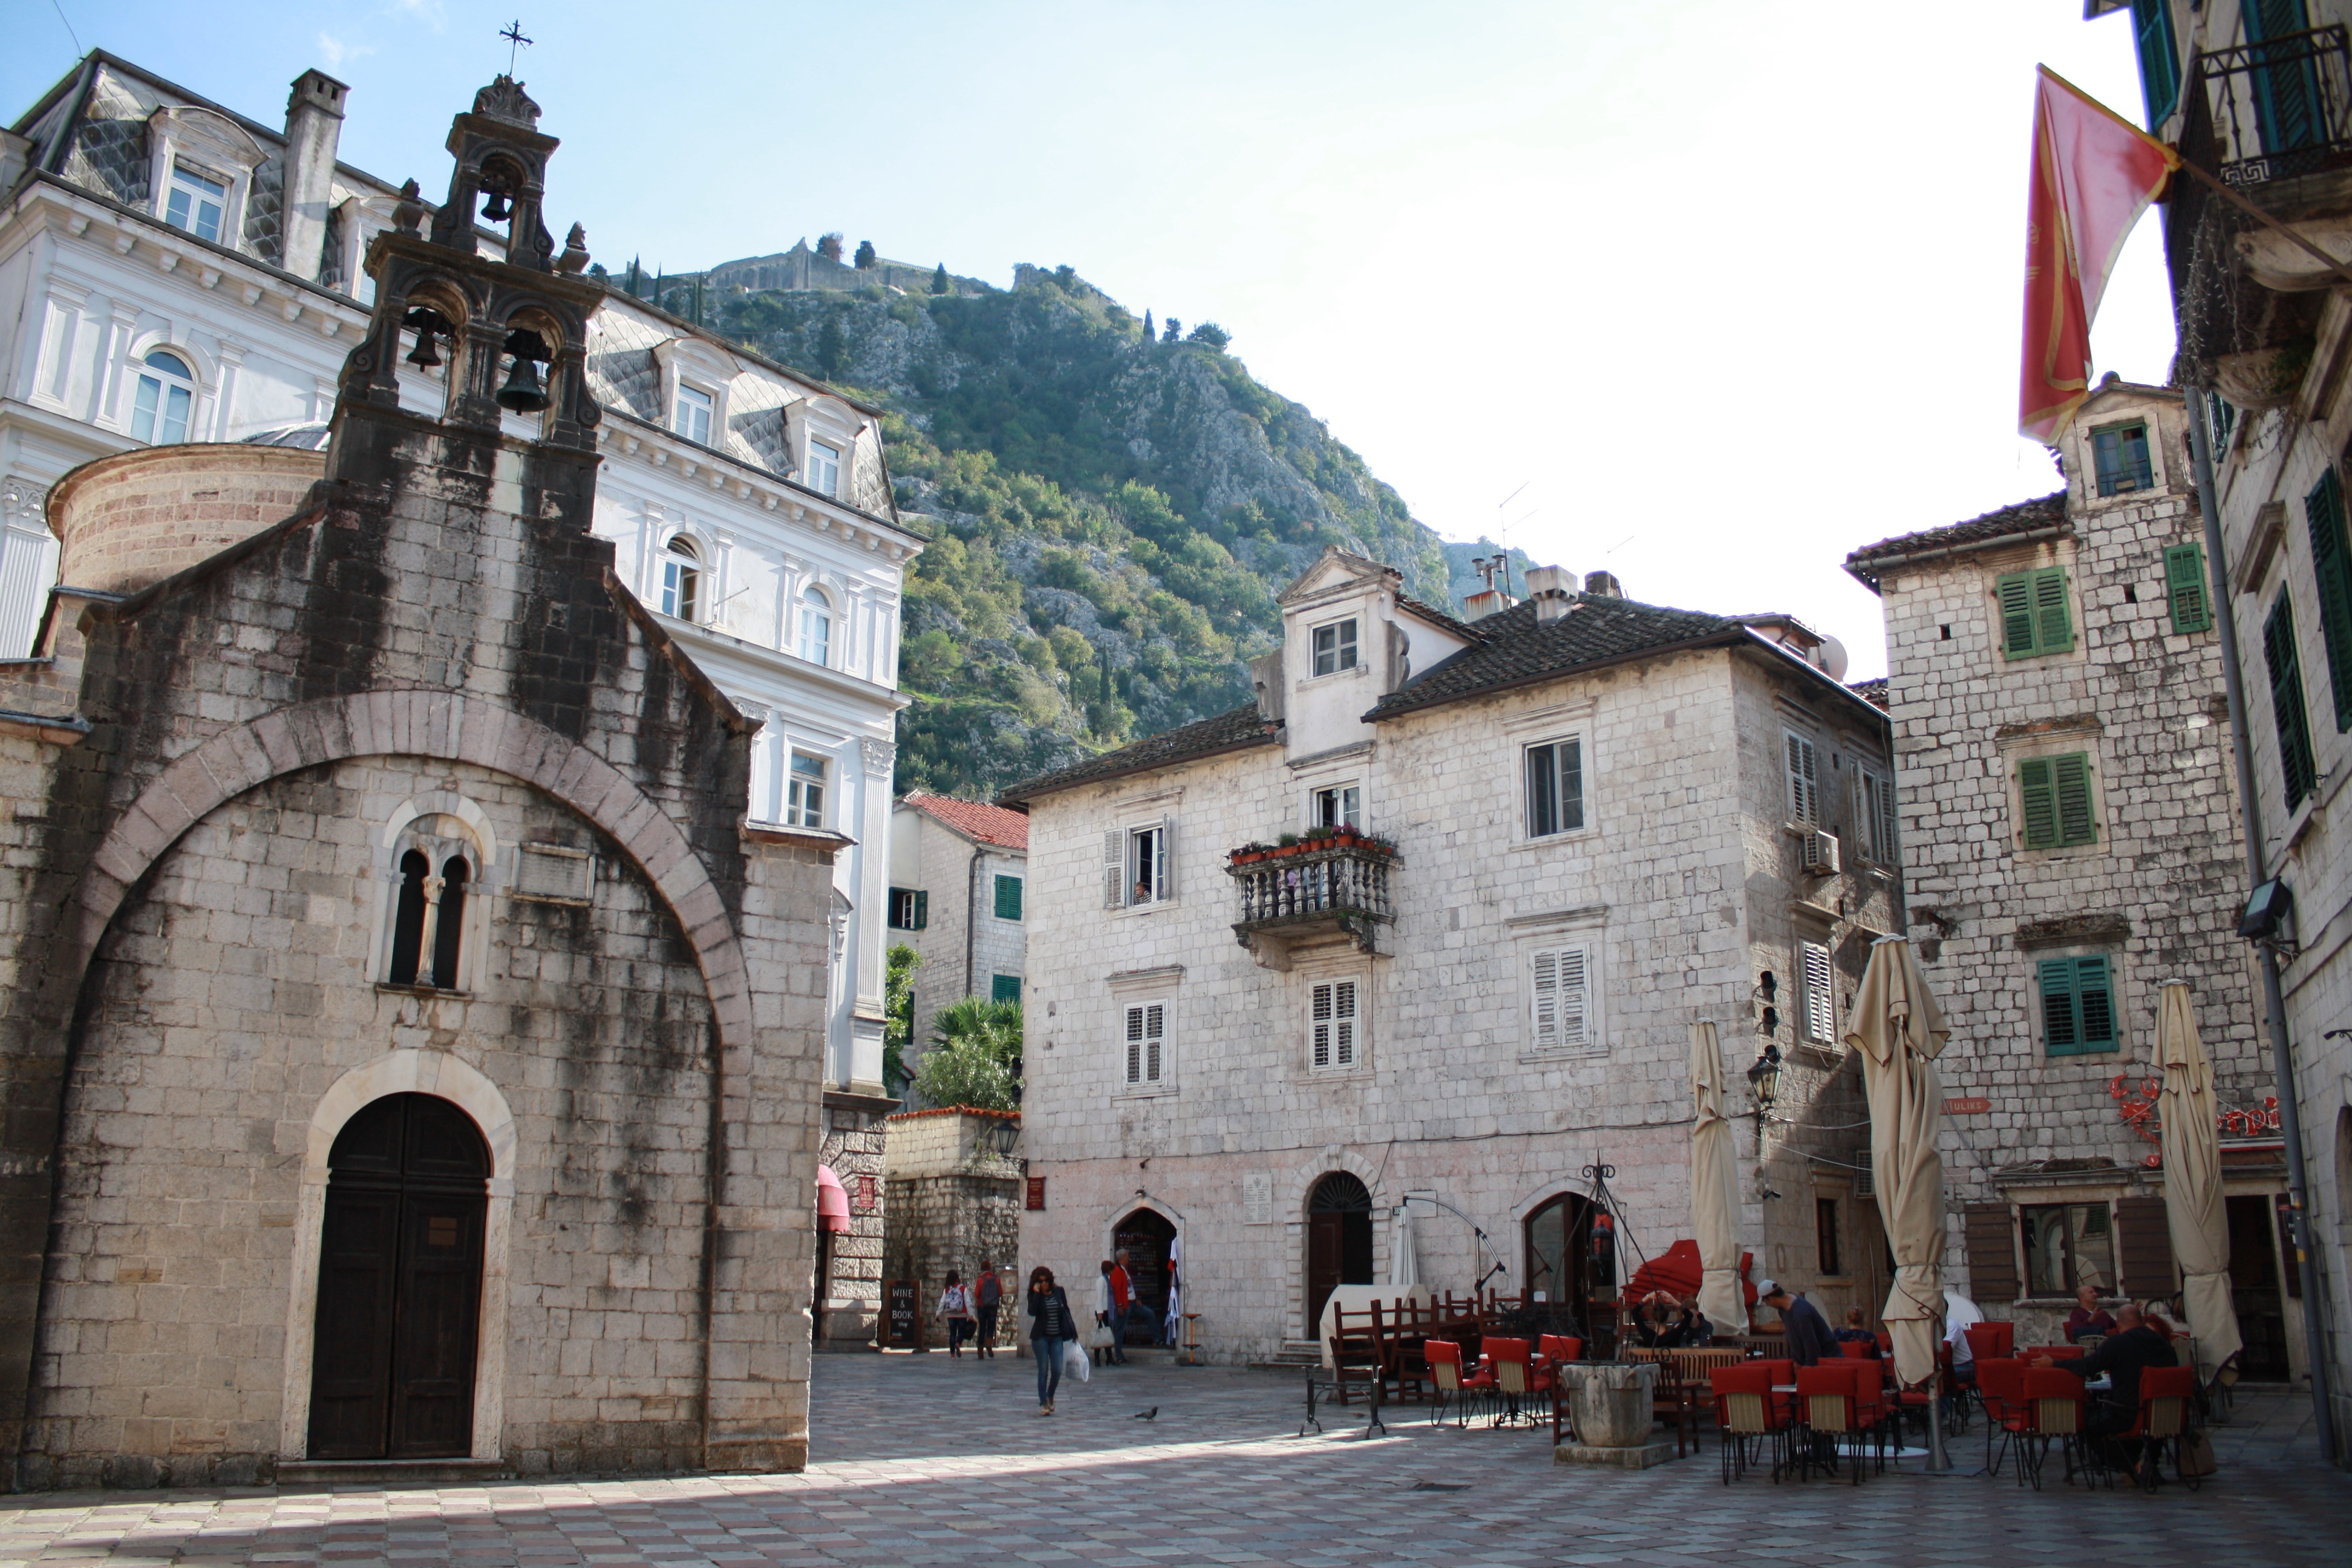
sun, town, building, city, church, tourism, waterway, place of worship, monastery, basilica, middle ages, montenegro, kotor, tours, historic site